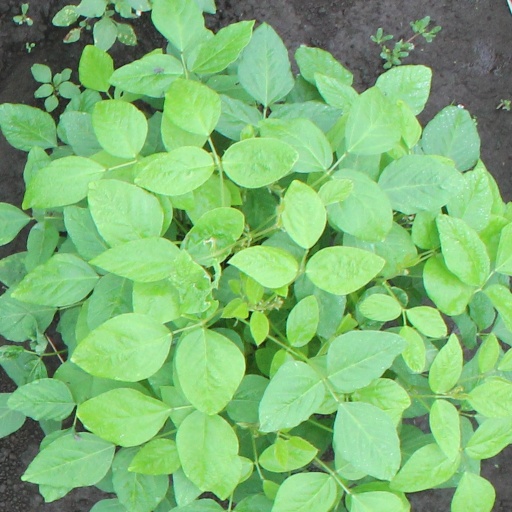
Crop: soybean